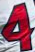
Number: 4